Port Said Governorate

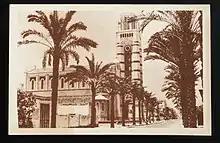
Port Said - the French Cathedral and Kitchner Street

Port Said Governorate is divided into eight regions: The seven Port Said city districts "(hayy)" of Al-Sharq, Al-Arab, Al-Manakh, Al-Dawahi, Al-Janoub, Al-Zuhur, and West District, in addition to the district-town of Port Fuad.